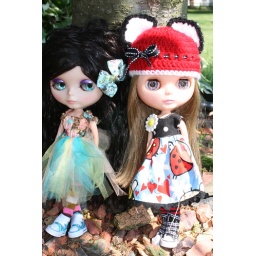
Kaylee and Clara are wearing DollyMolly's outfits. Aren't they TOO cute! Teddy bear hat is made by me!